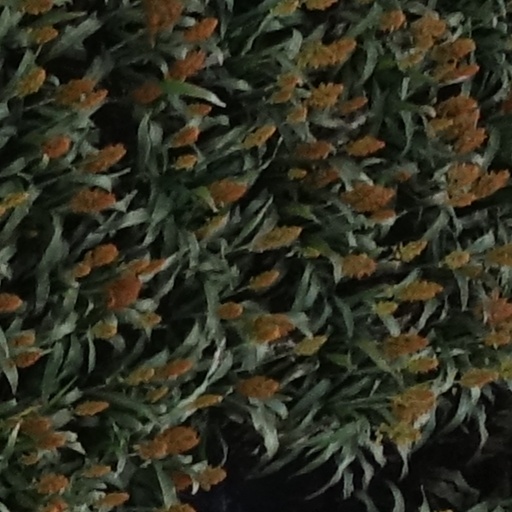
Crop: sorghum